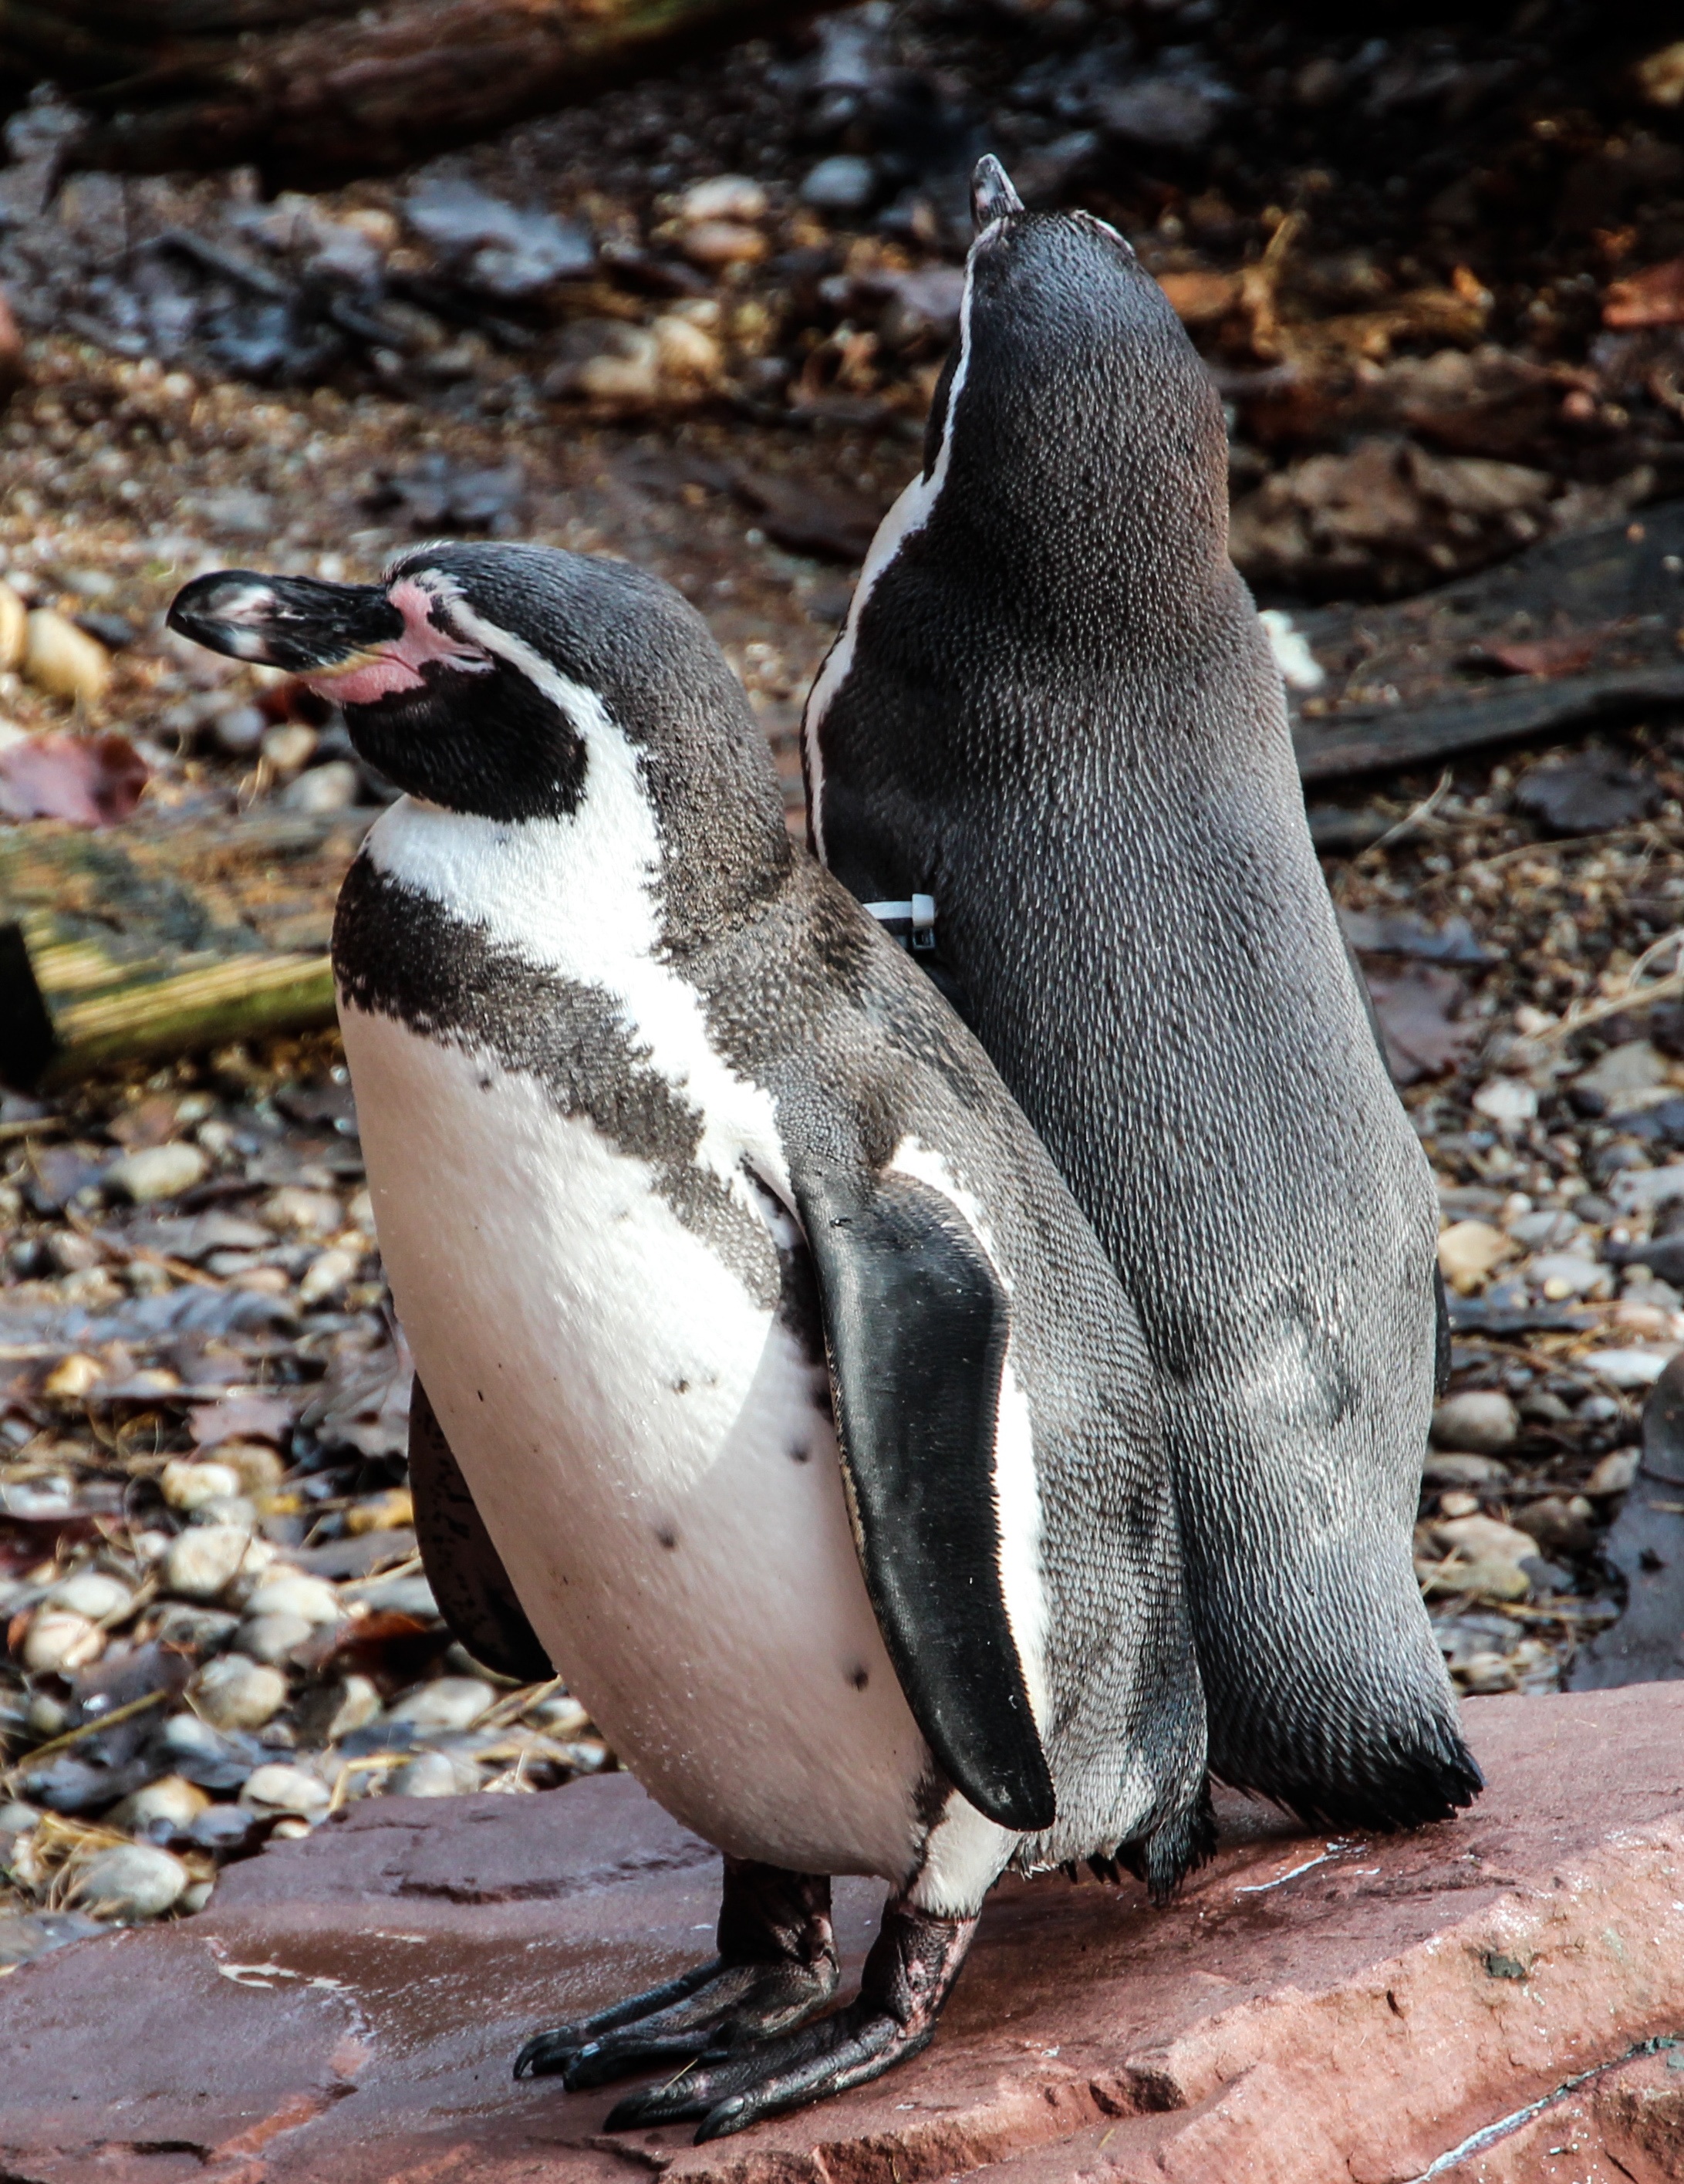
bird, animal, wildlife, zoo, beak, fauna, penguin, birds, vertebrate, penguins, water bird, flightless bird